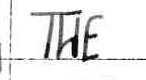
Label: the